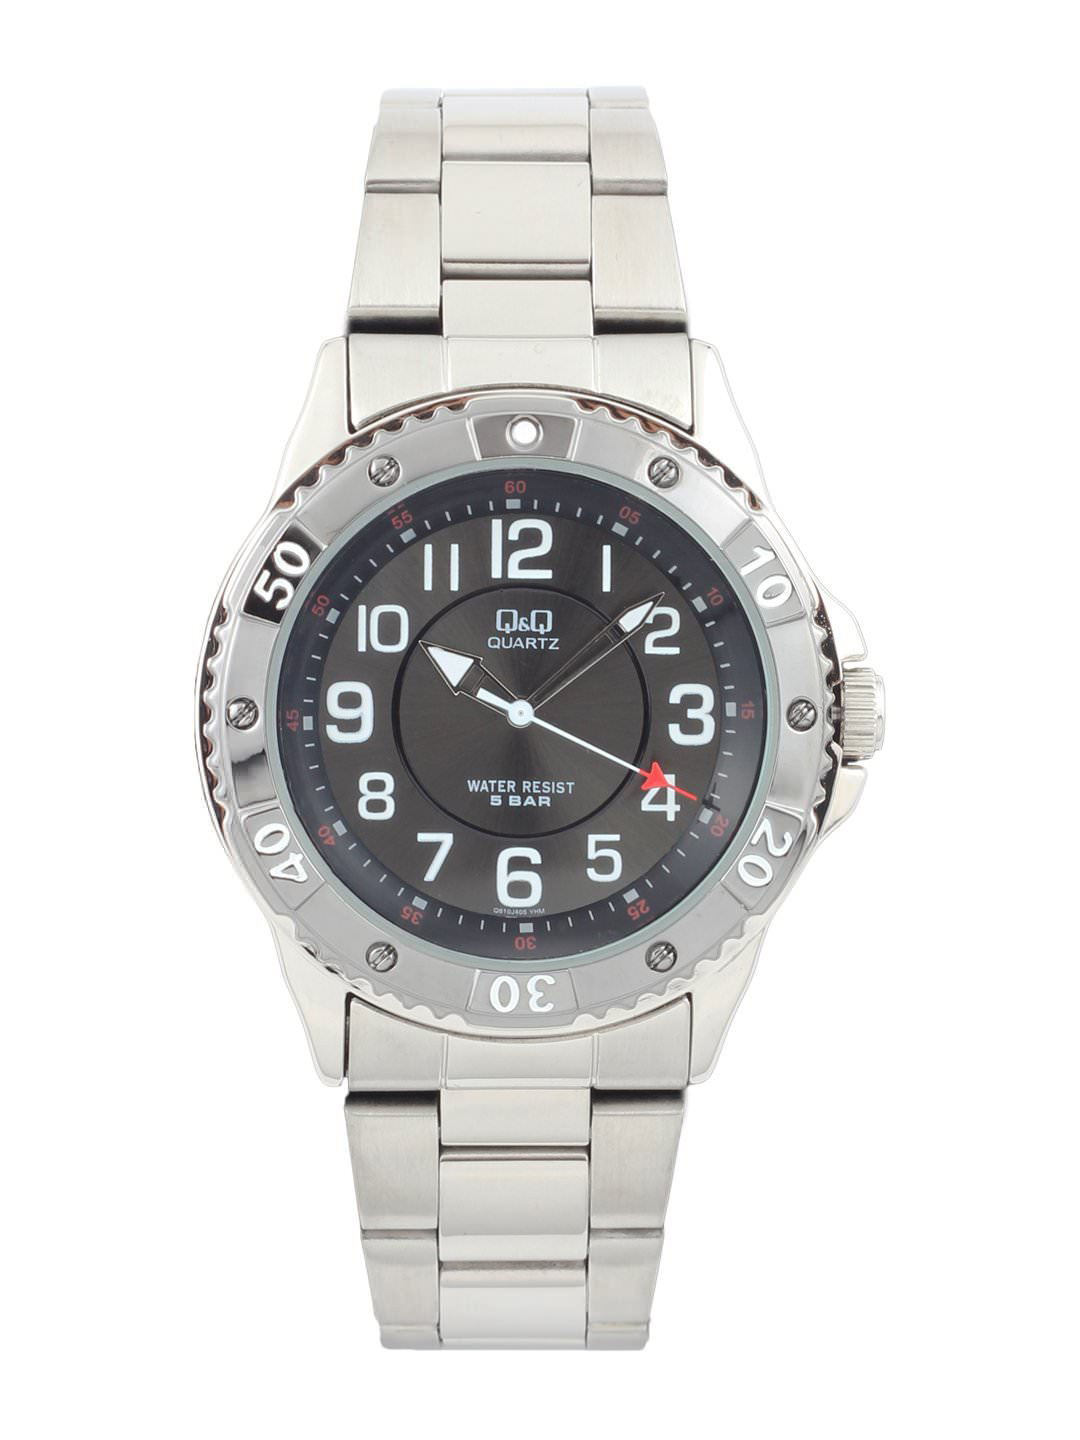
Q&Q Men Black Dial Watch
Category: Accessories / Watches / Watches
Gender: Men
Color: Black
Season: Winter 2016
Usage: Casual